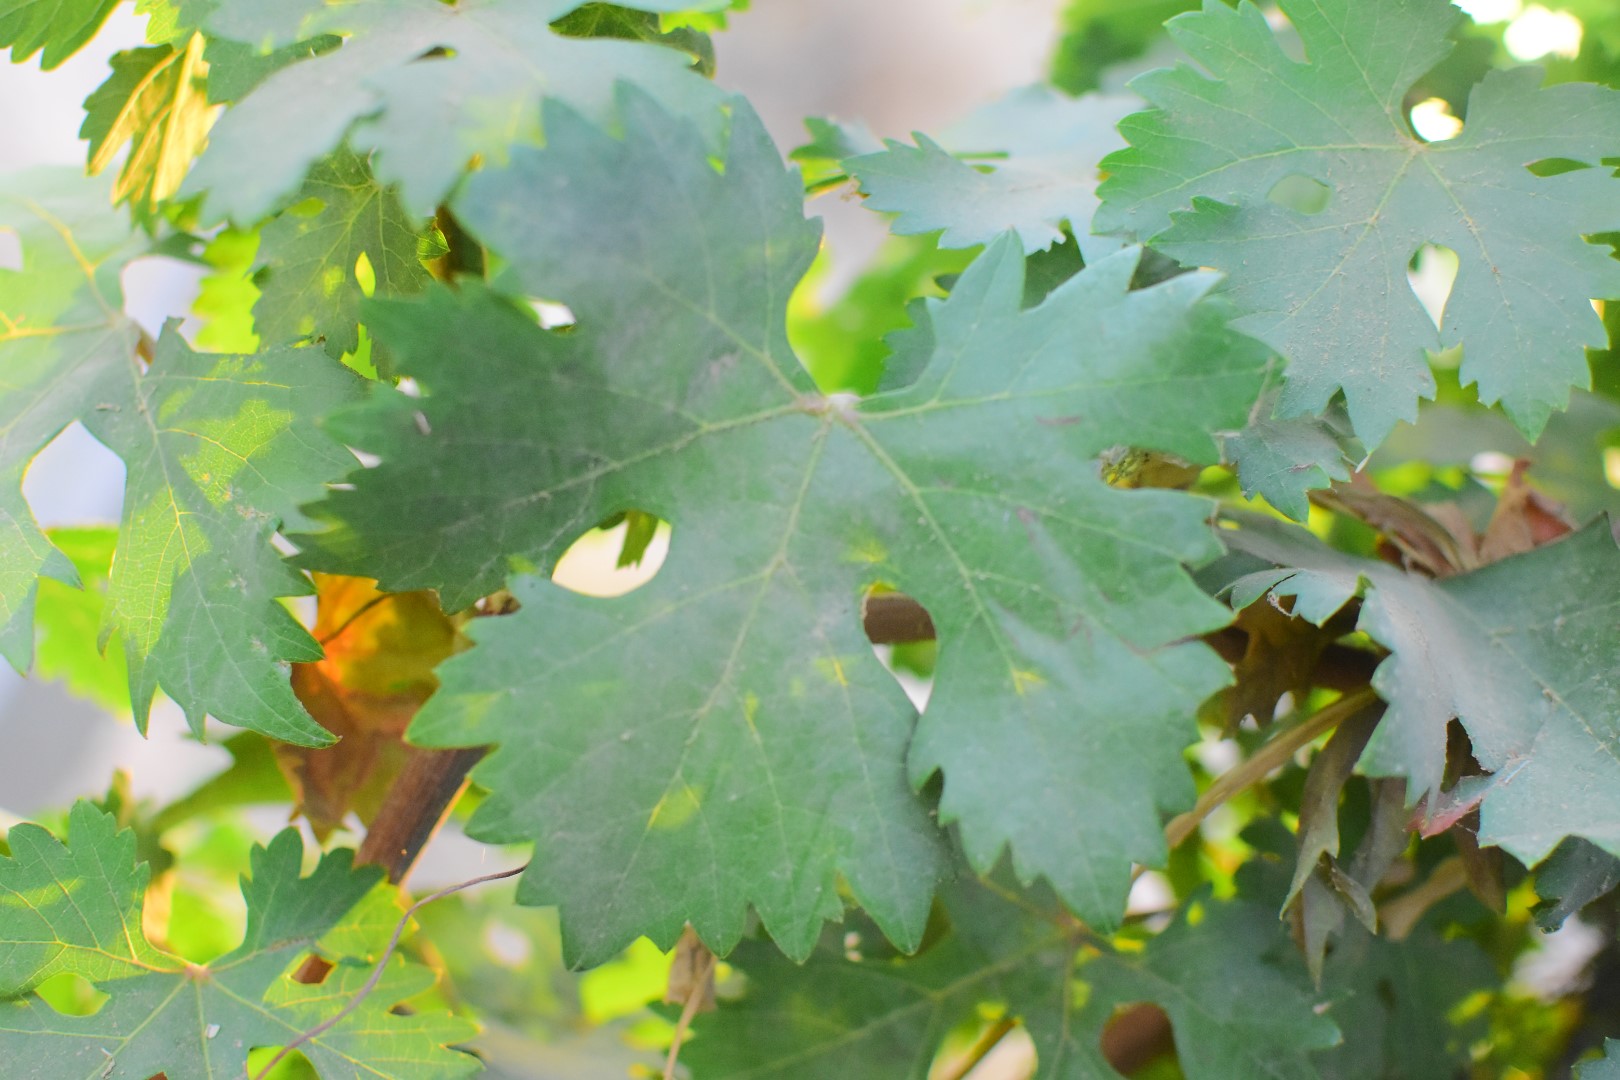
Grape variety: Aswud Balad